Uggleviksreservoaren

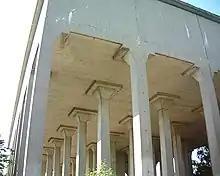
Uggleviksreservoaren

Uggleviksreservoaren (Swedish: The "Uggleviken Reservoir") is a water reservoir located in the forest Lilljansskogen near Uggleviken, a fen at Norra Djurgården in north-eastern central Stockholm, Sweden.